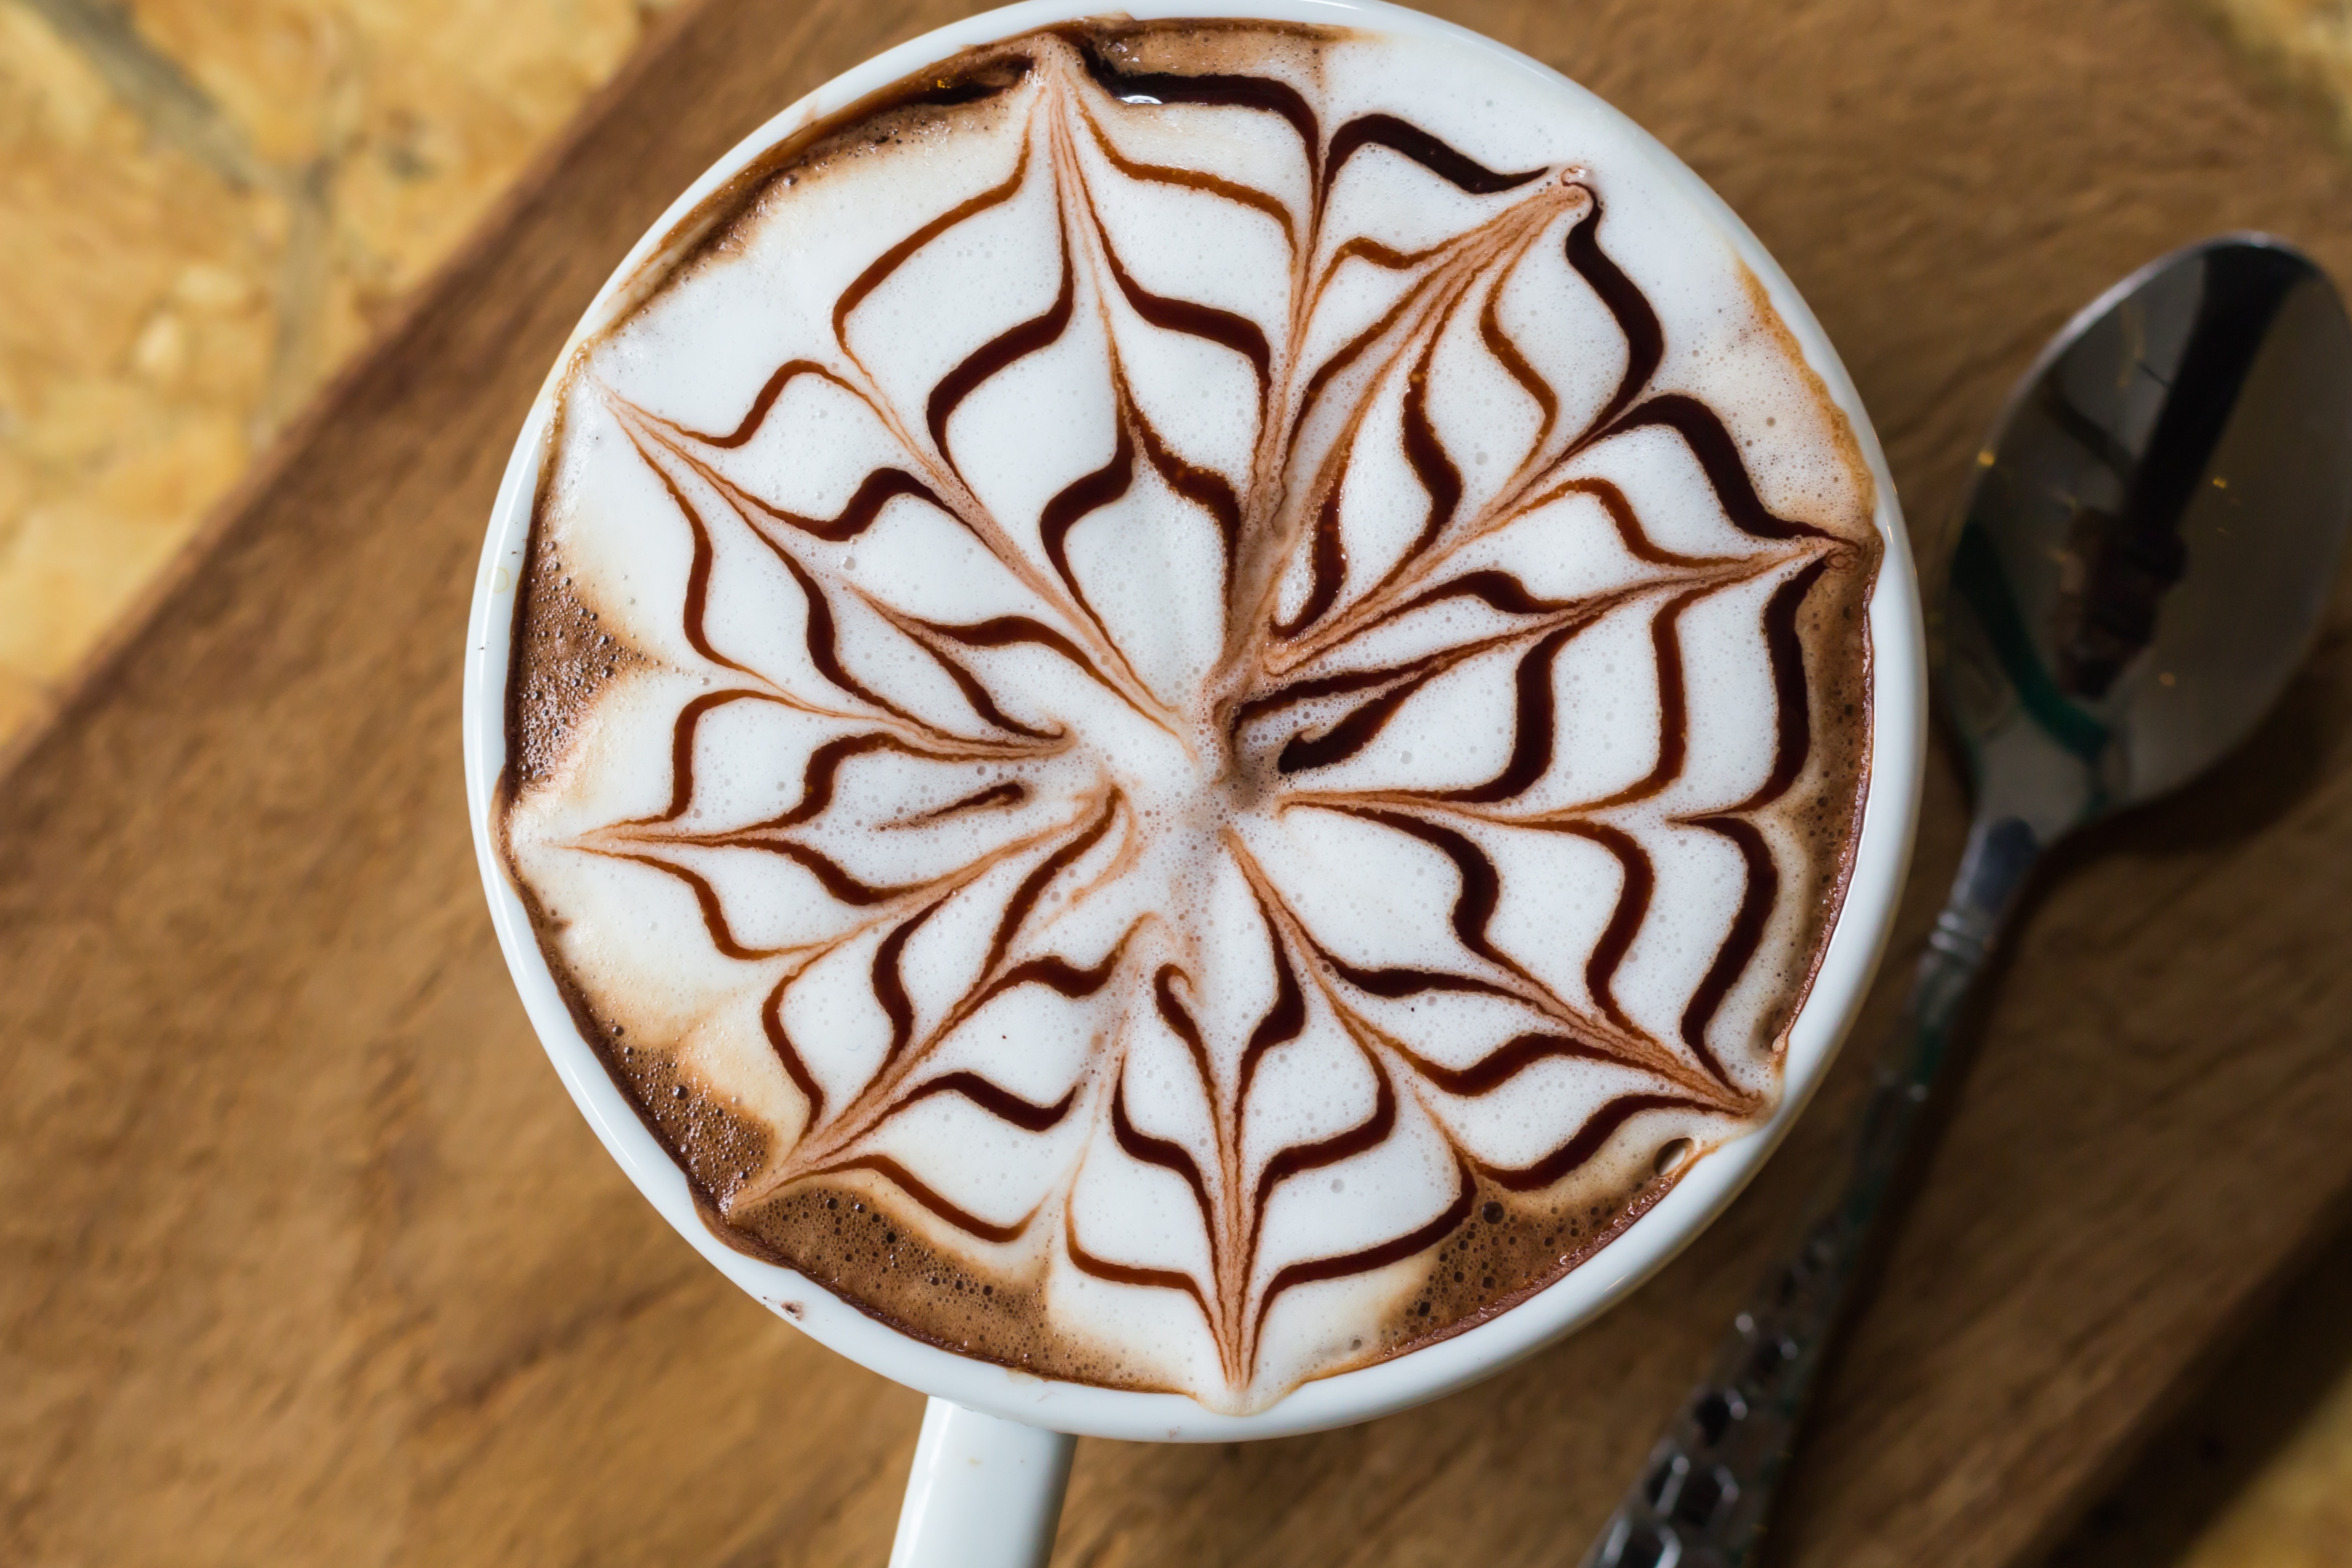
coffee, sweet, cup, latte, cappuccino, pattern, food, relax, beverage, drink, milk, delicious, smile, bubble, in the morning, art, happy, holidays, bright, hot, pretty, carving, viewpoint, fragrant, mellow, flavor, of the blank, do the job, velvety, mild